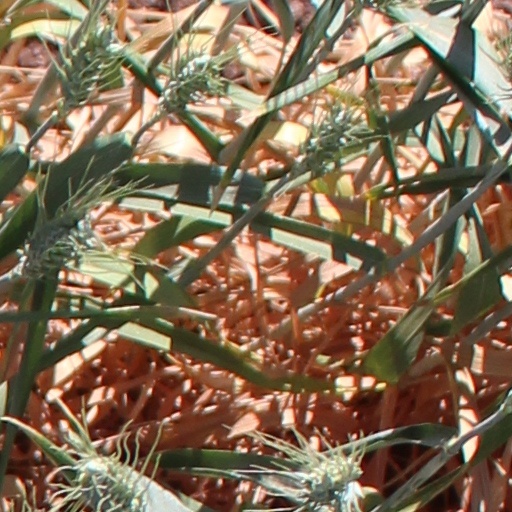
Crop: wheat